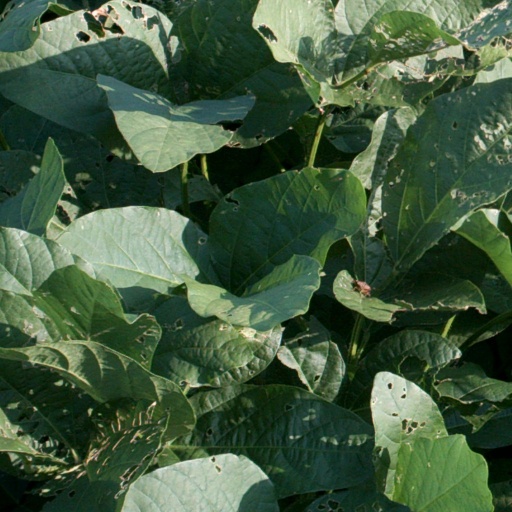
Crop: soybean